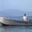
Label: ship